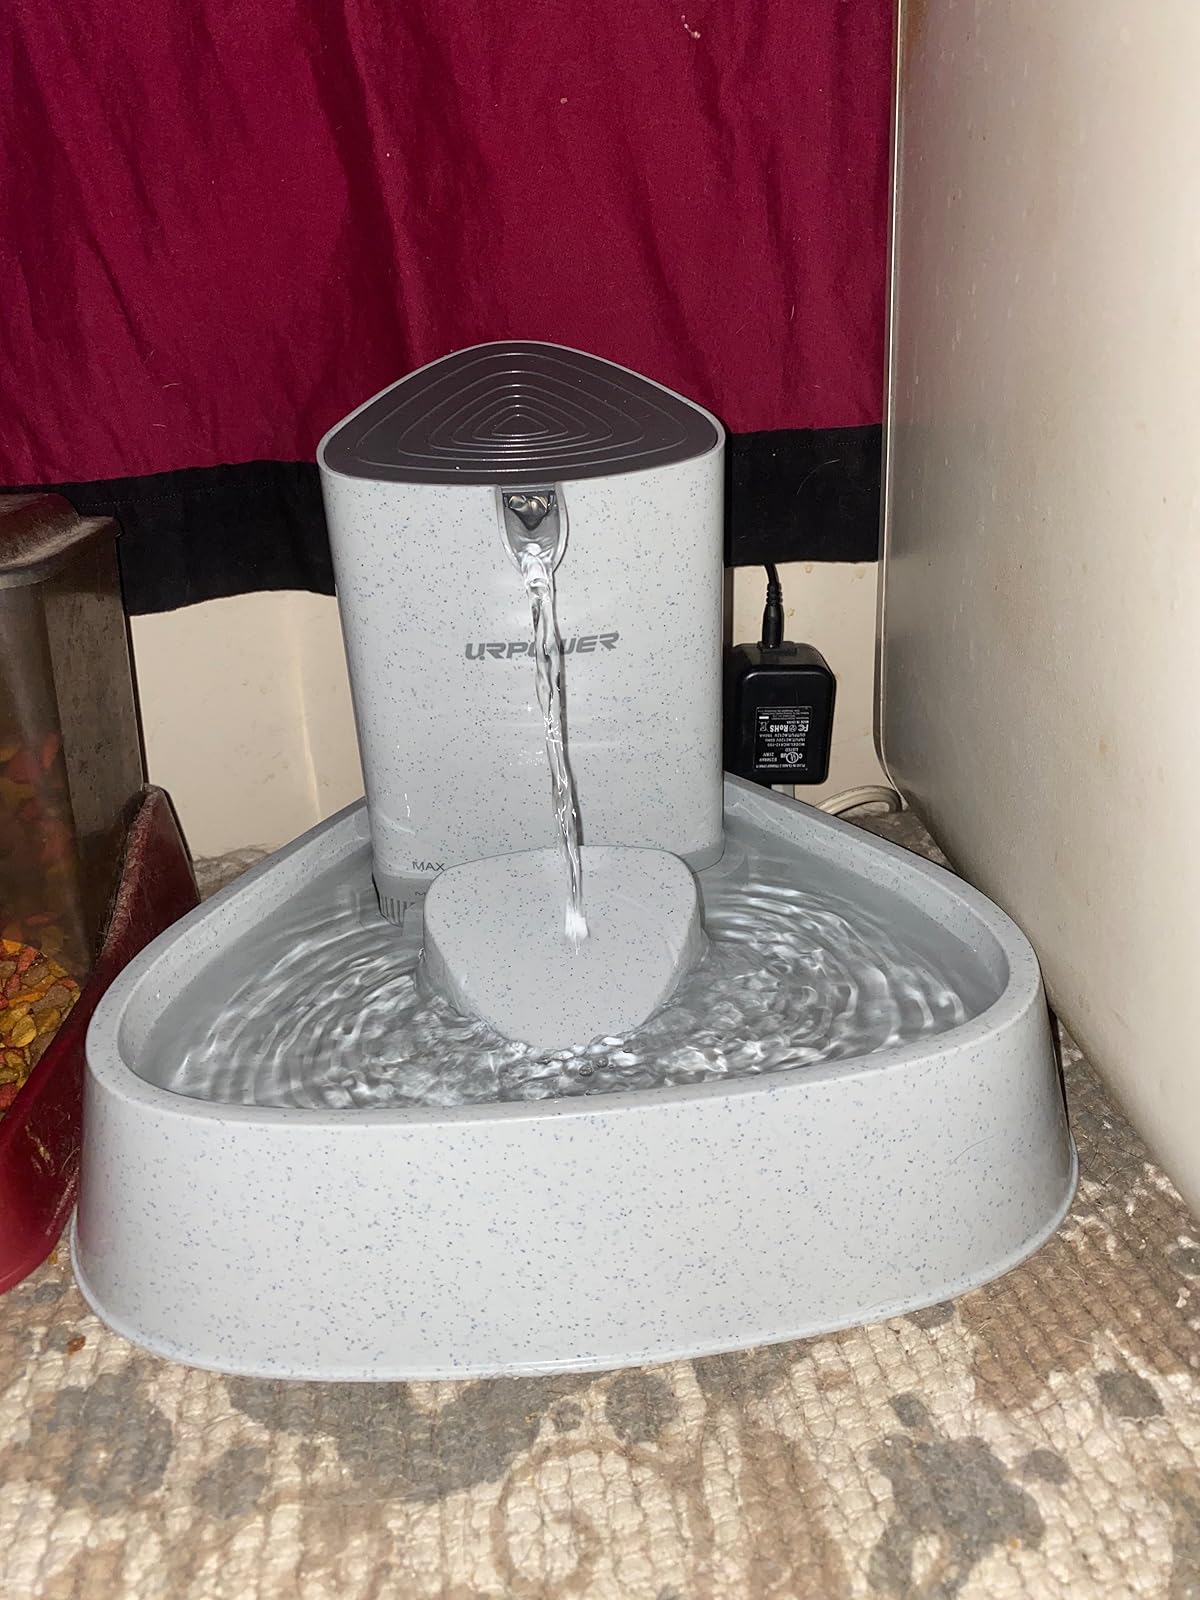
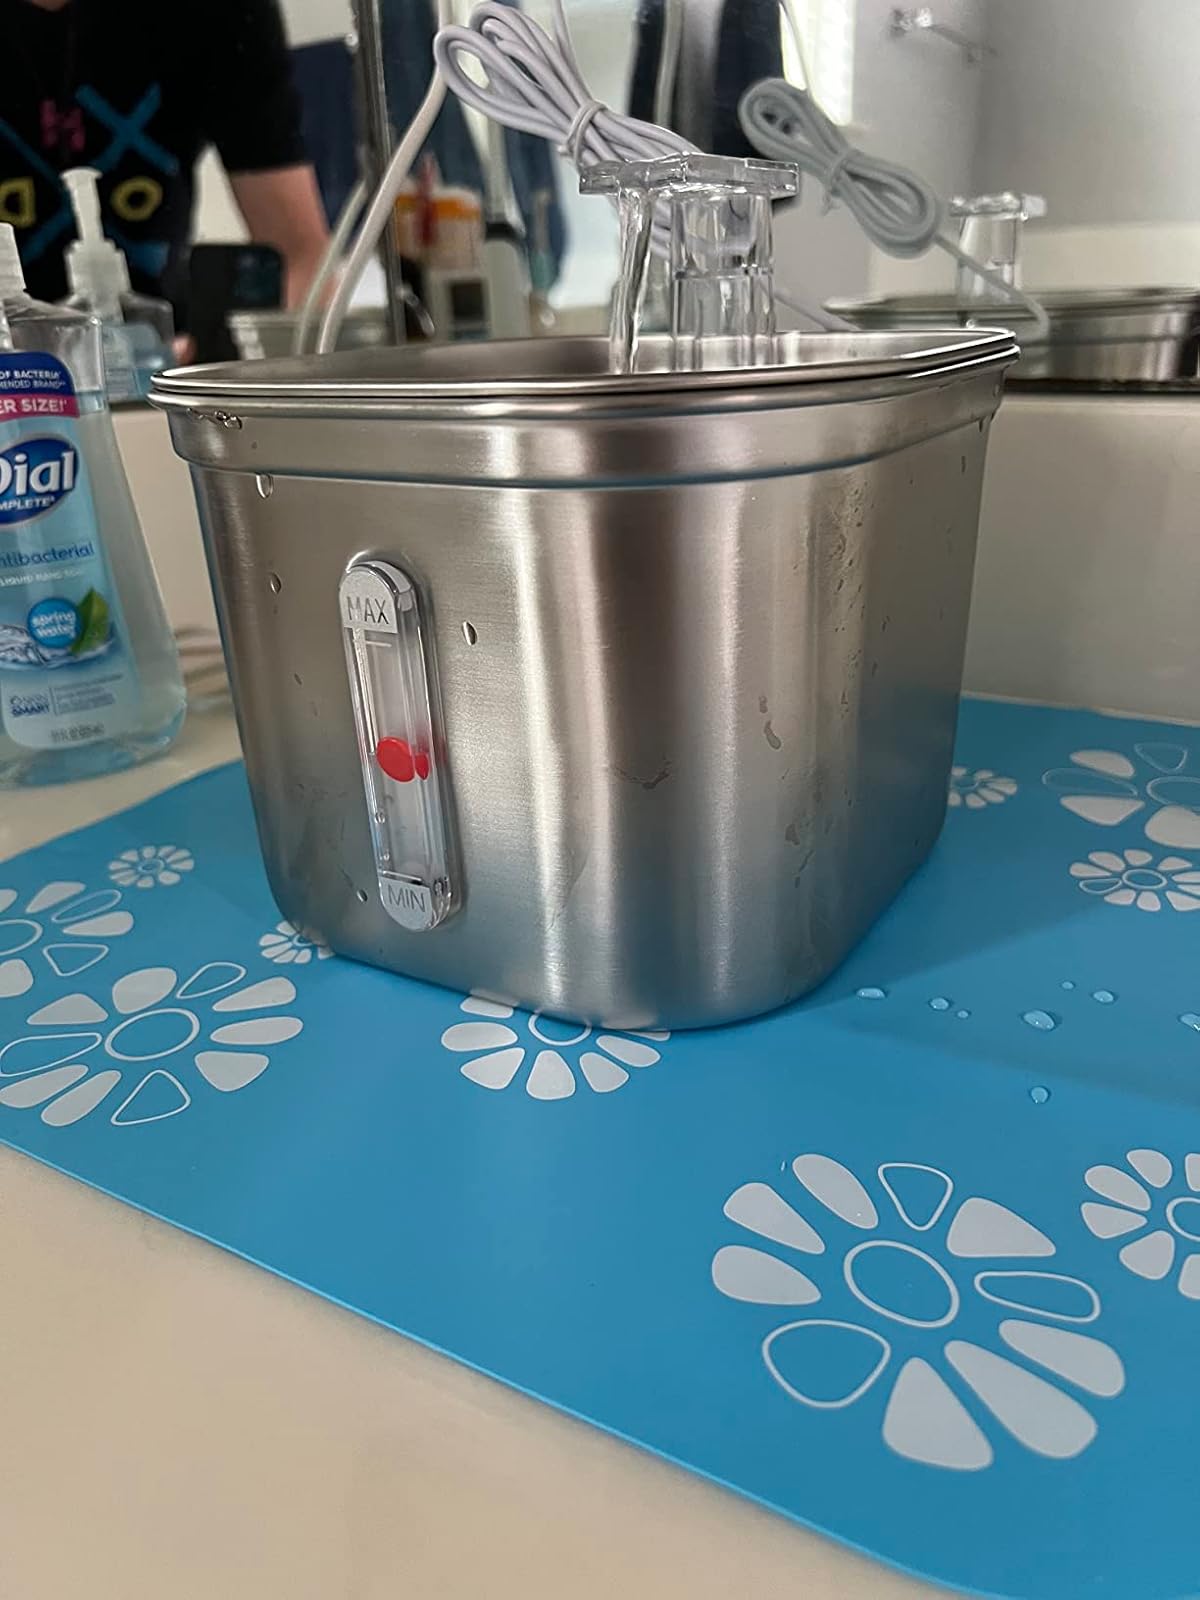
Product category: items_bowl
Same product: no